Answer in natural language. Considering the relative positions, is Window above or below black square chair? Choose between the following options: above or below
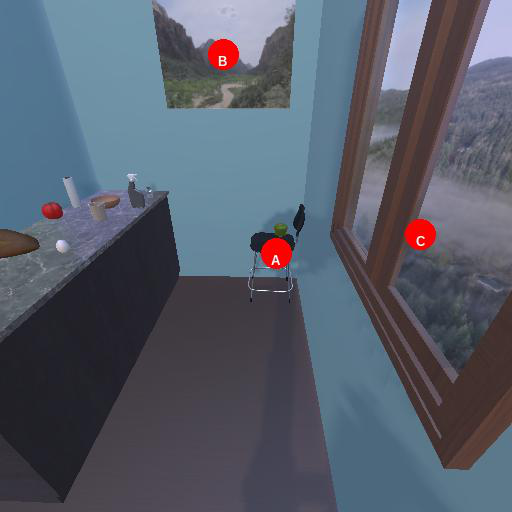
<answer>below</answer>